HMS Baralong

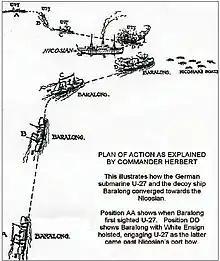
The action on 19 August 1915

On 19 August 1915, while angered by the loss of the White Star passenger liner , the "Baralong" received a distress call from the Leyland Line cargo ship , which had stopped under the cruiser rules, allowed to evacuate, and was attempting to sink by gunfire. Flying a neutral United States flag as a disguise, the Q-ship approached "Nicosian", signalling that she intended to rescue survivors.